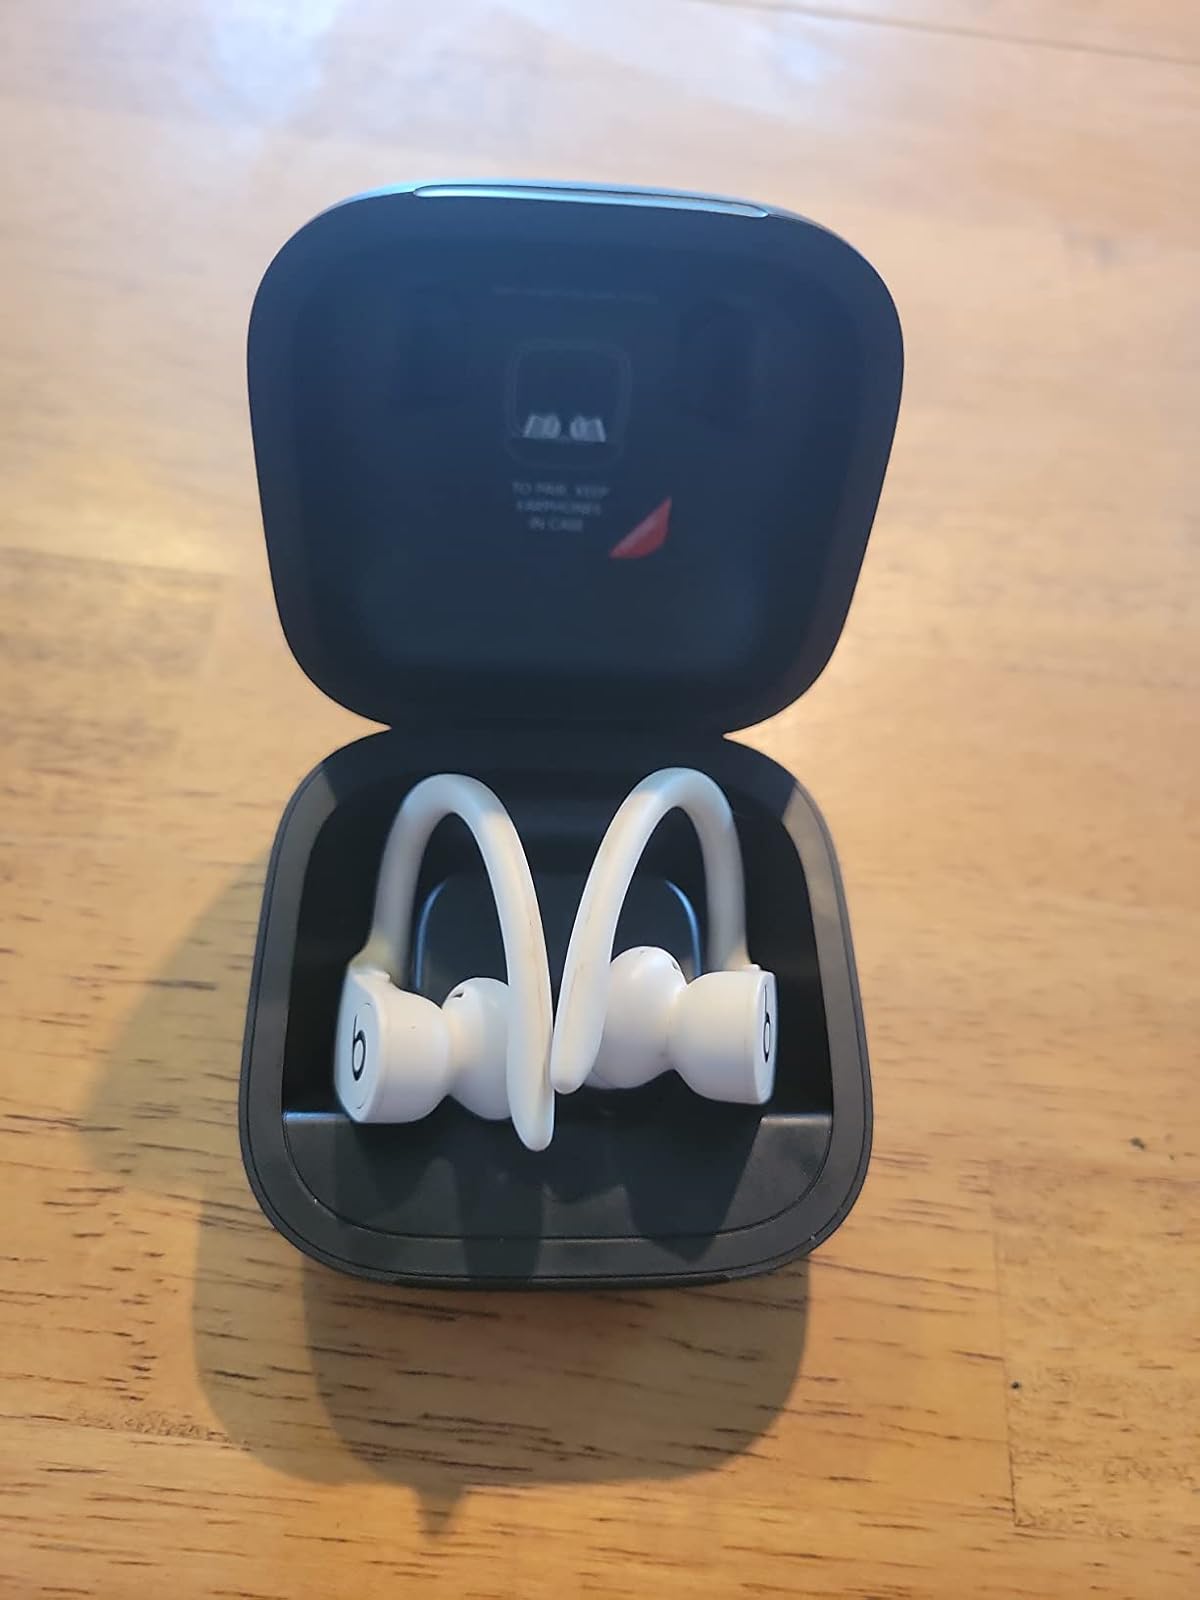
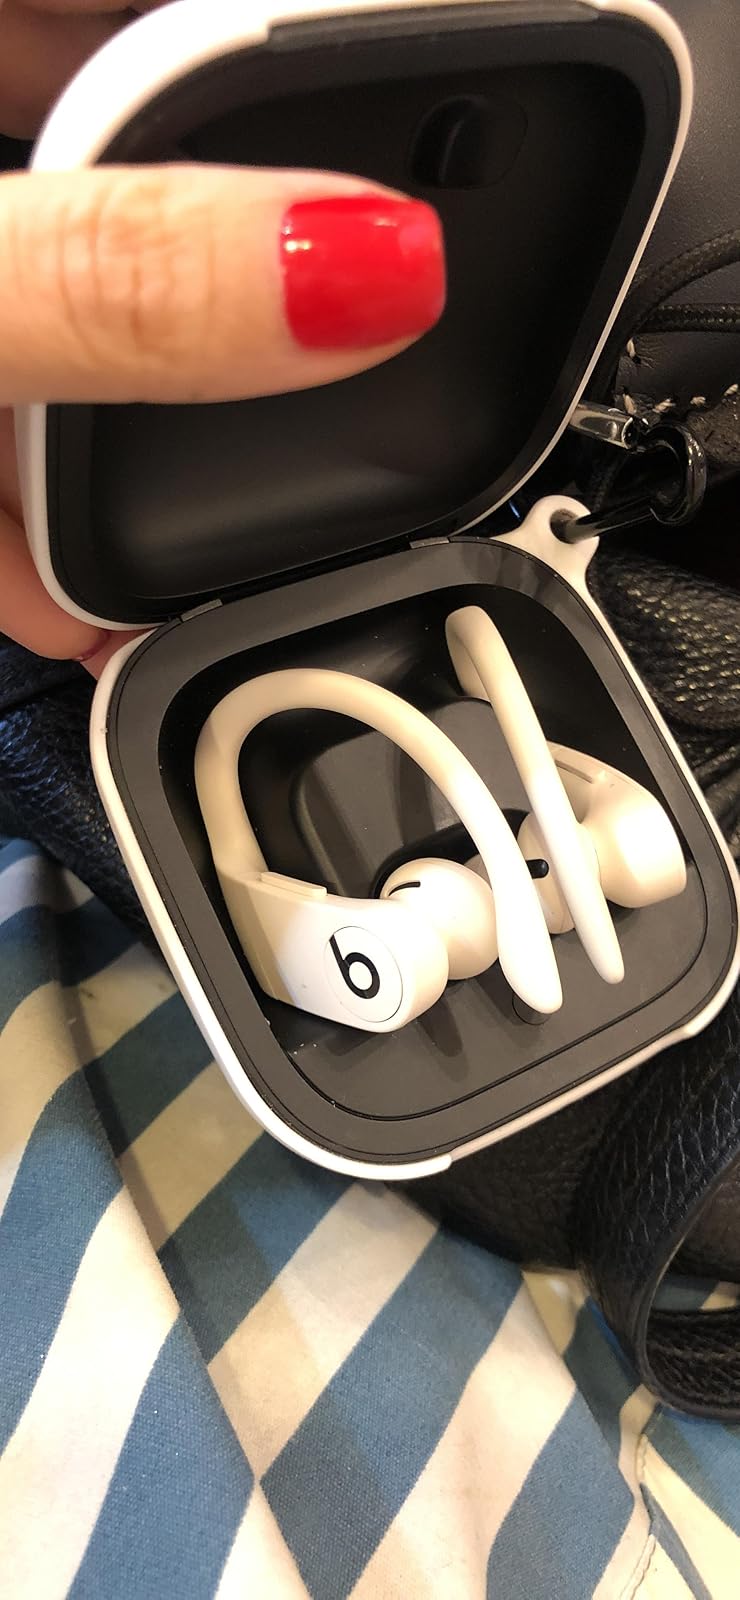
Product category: earbuds
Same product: yes